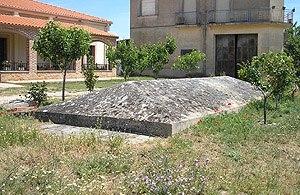
Villagonzalo de Tormes est une commune de la province de Salamanque dans la communauté autonome de Castille-et-León en Espagne.